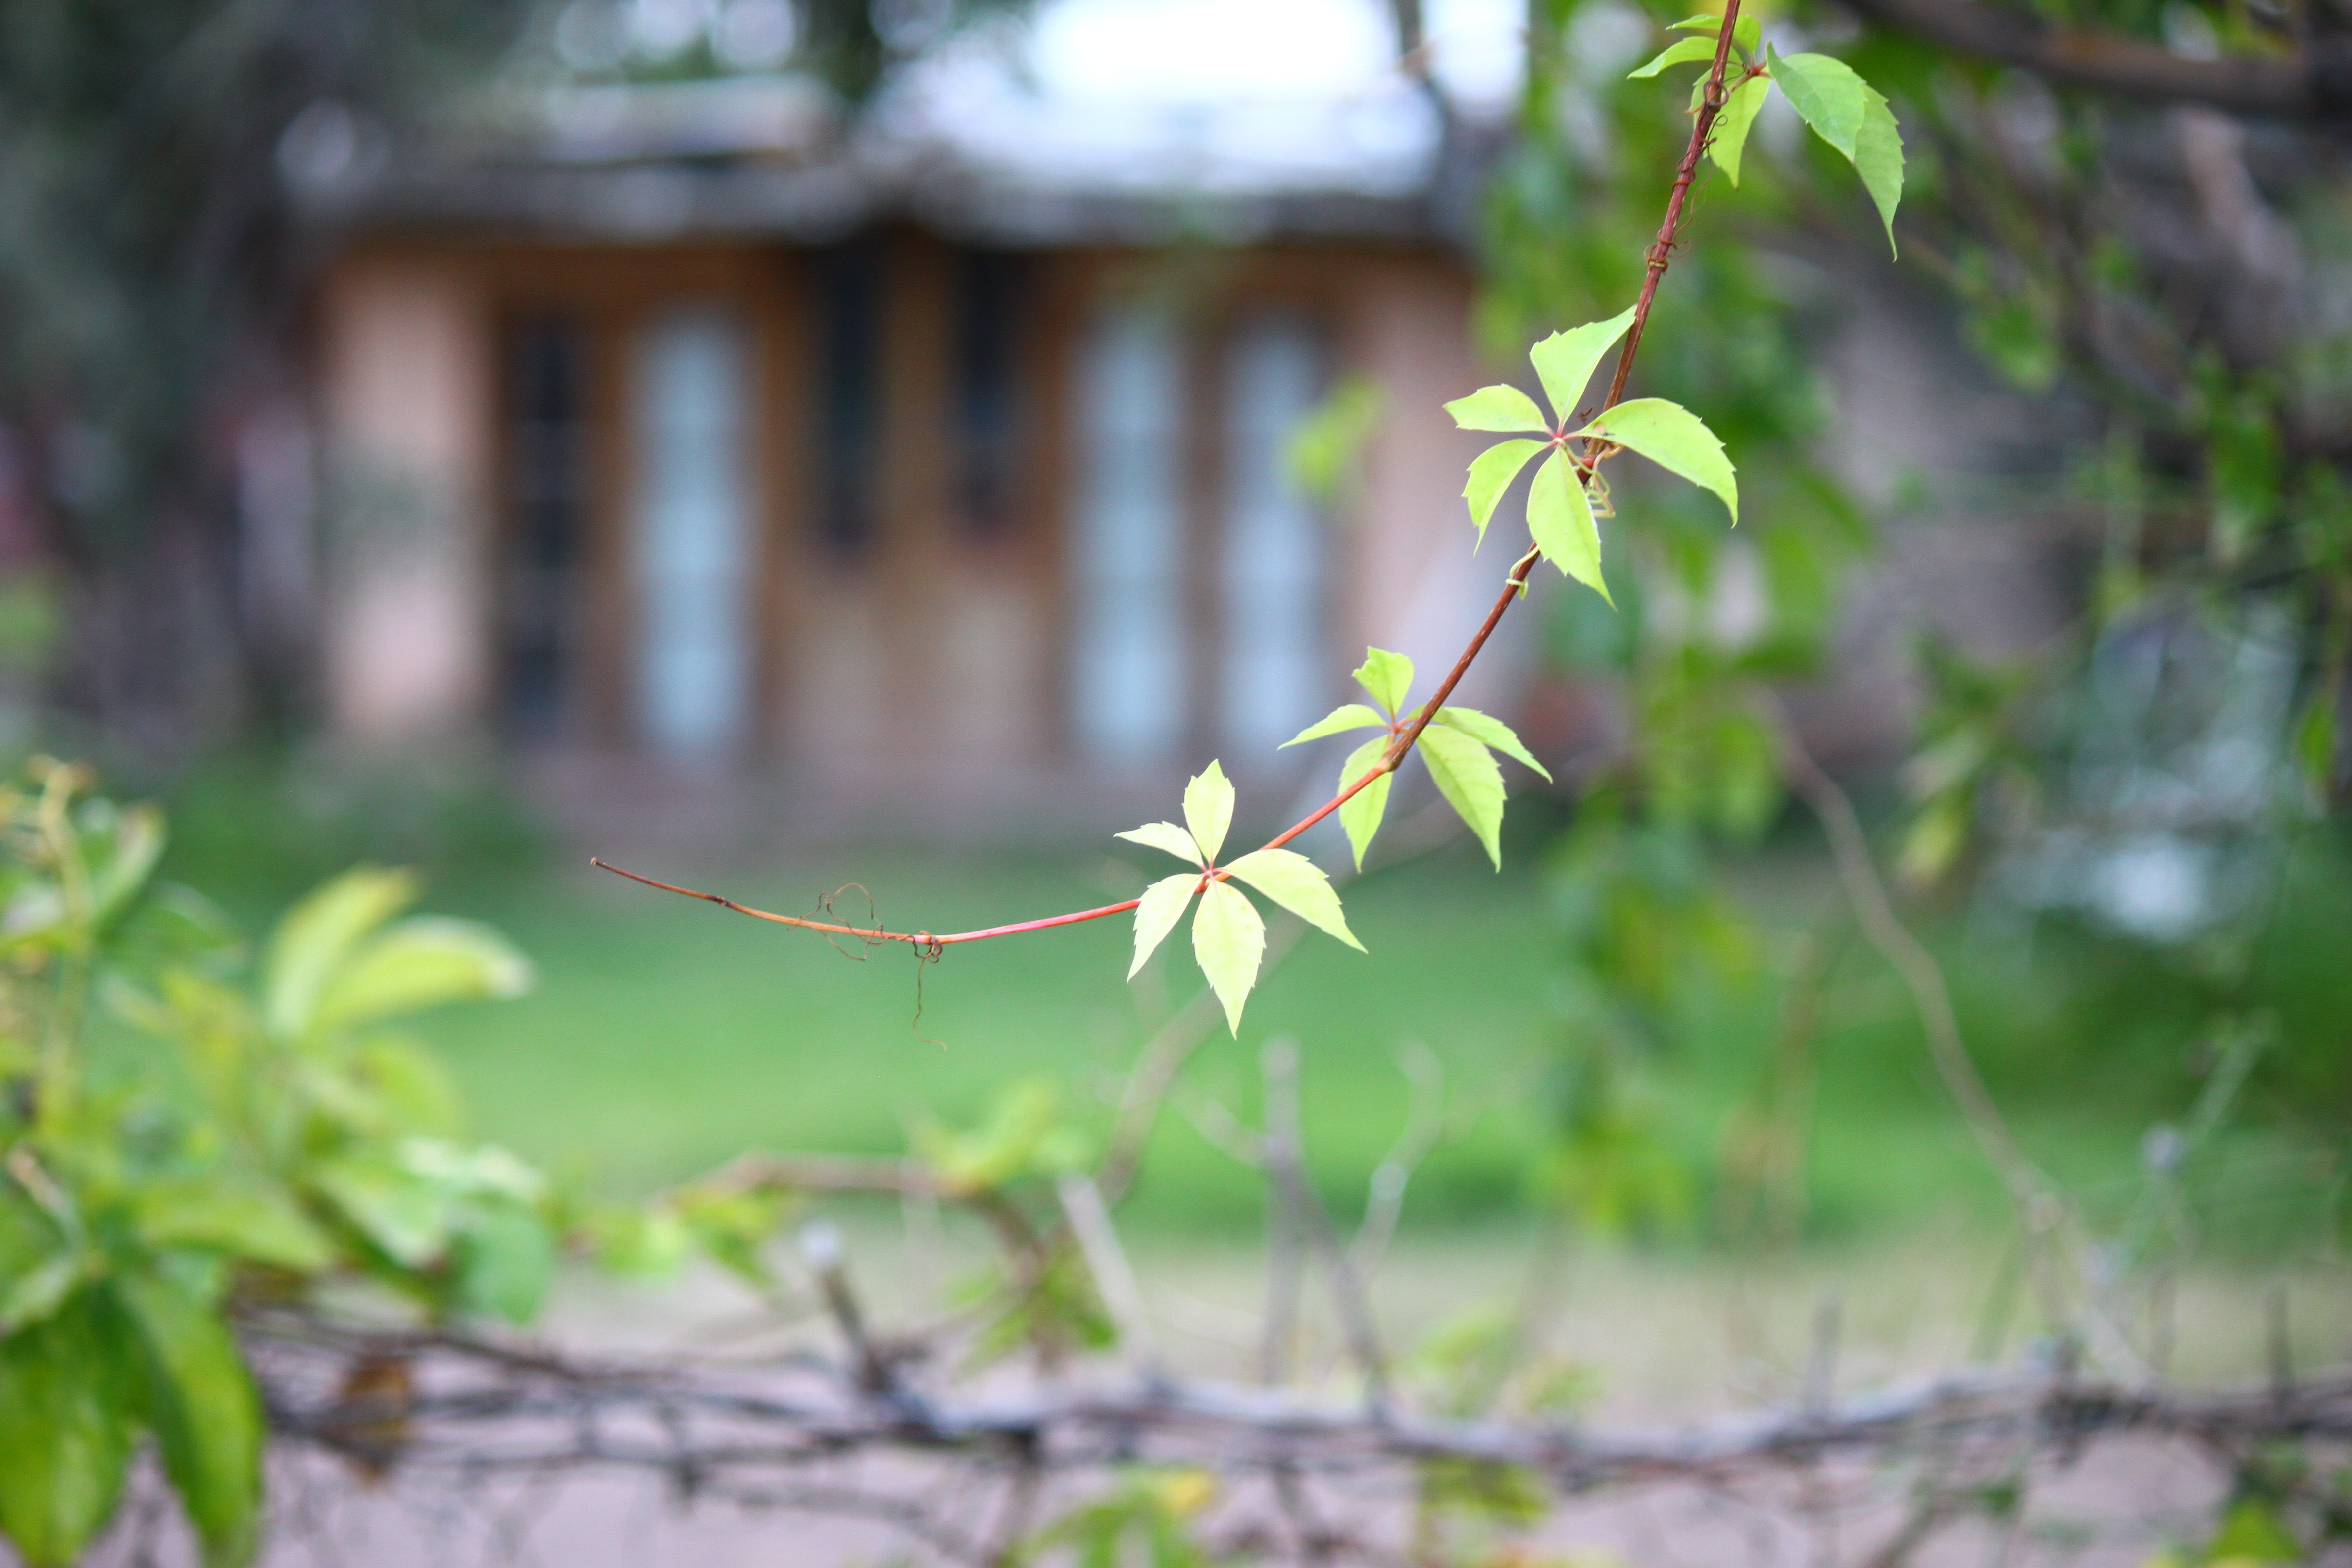
tree, nature, grass, branch, blossom, plant, vine, sunlight, leaf, flower, green, autumn, botany, garden, flora, wildflower, leaves, shrub, woodland, outbreak, flowering plant, land plant